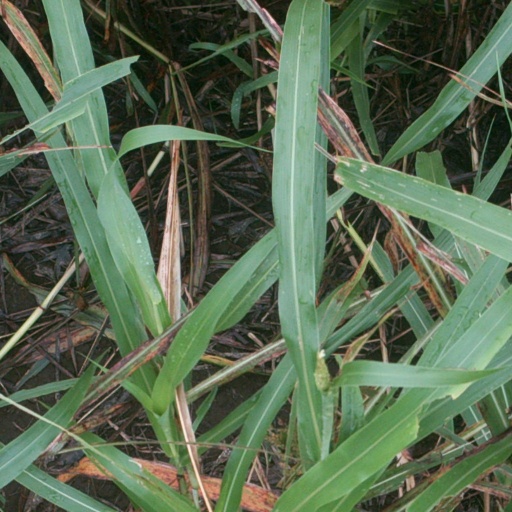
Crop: sorghum